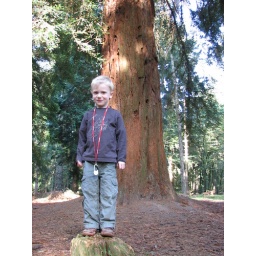
James standing beside the largest tree in England. It is a coastal Redwood.